Muntz Jet

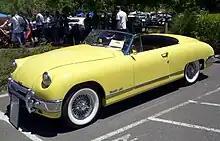

The Muntz Jet was developed from the Kurtis Sport Car (KSC), a two-seat, aluminum-body sports car designed by Frank Kurtis. Muntz bought the rights to the KSC, along with its parts and tooling, from Kurtis Kraft for $200,000. Sam Hanks, who would later win the 1957 Indianapolis 500, contributed to the redesign and re-engineering necessary to create the Muntz. The Jet was built with a solid hardtop. Two different V8 engines were used in the Jet: a Cadillac engine, and a Lincoln engine. The first Jets to be constructed, in Glendale, California, had the Cadillac engine and aluminum bodies, while those built later in Illinois instead had the Lincoln engine and steel bodies. The cars were equipped with General Motors Hydramatic automatic transmissions, while a three-speed Borg-Warner manual transmission was also available as an option.